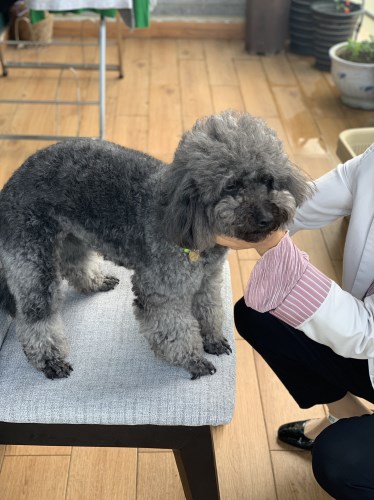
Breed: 7449-n000128-teddy